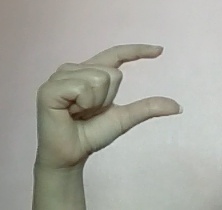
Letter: dal